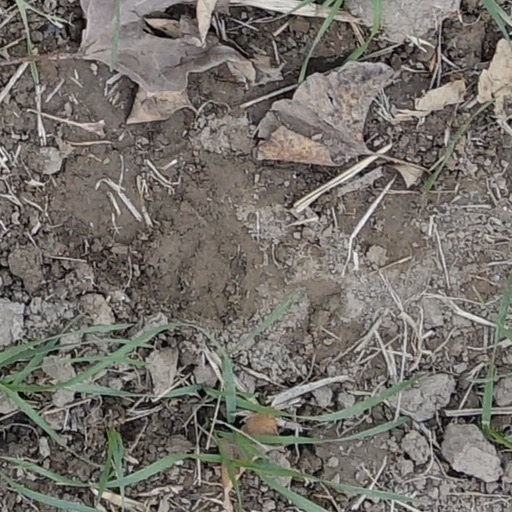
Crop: wheat